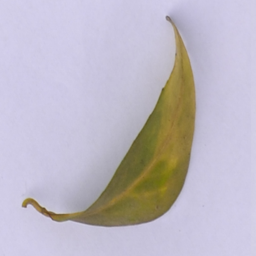
Plant part: leaf
Disease: greening